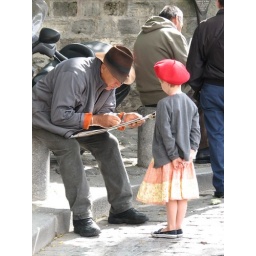
A street artist sketches a young girl in a red beret, Montmatre, Paris, France